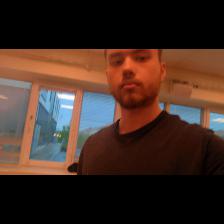
Label: Human